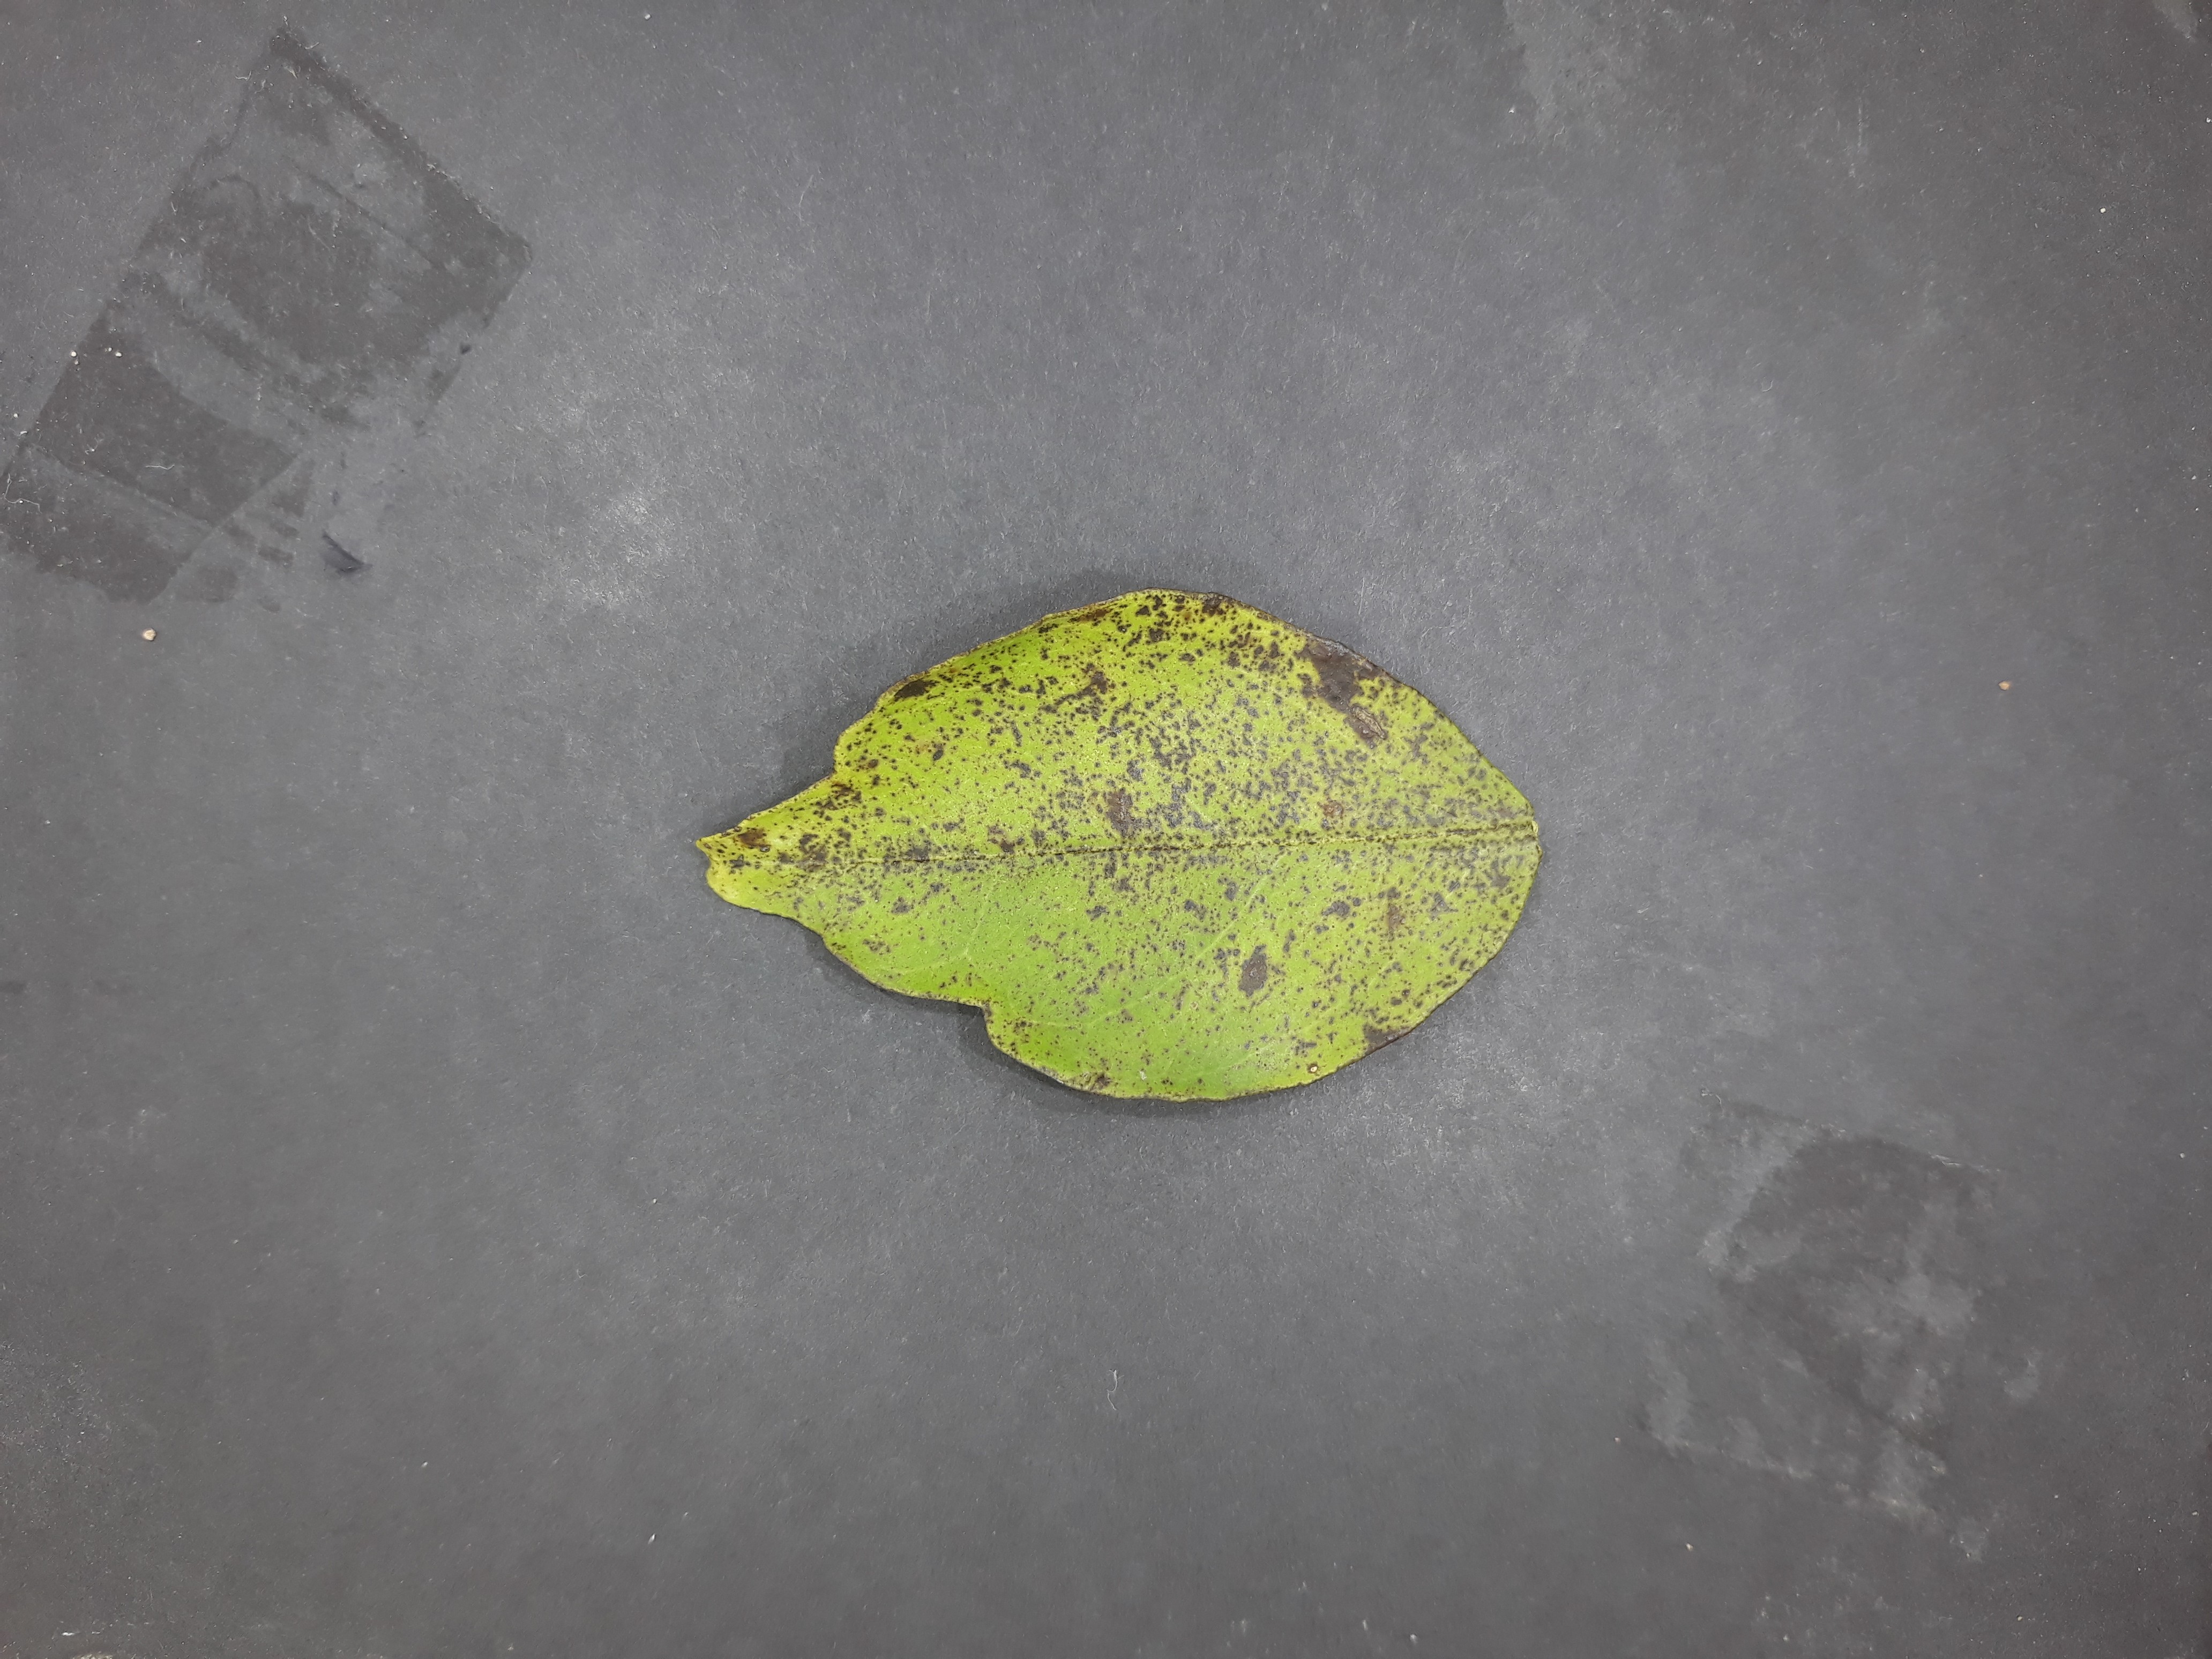
Label: Greasy_spot